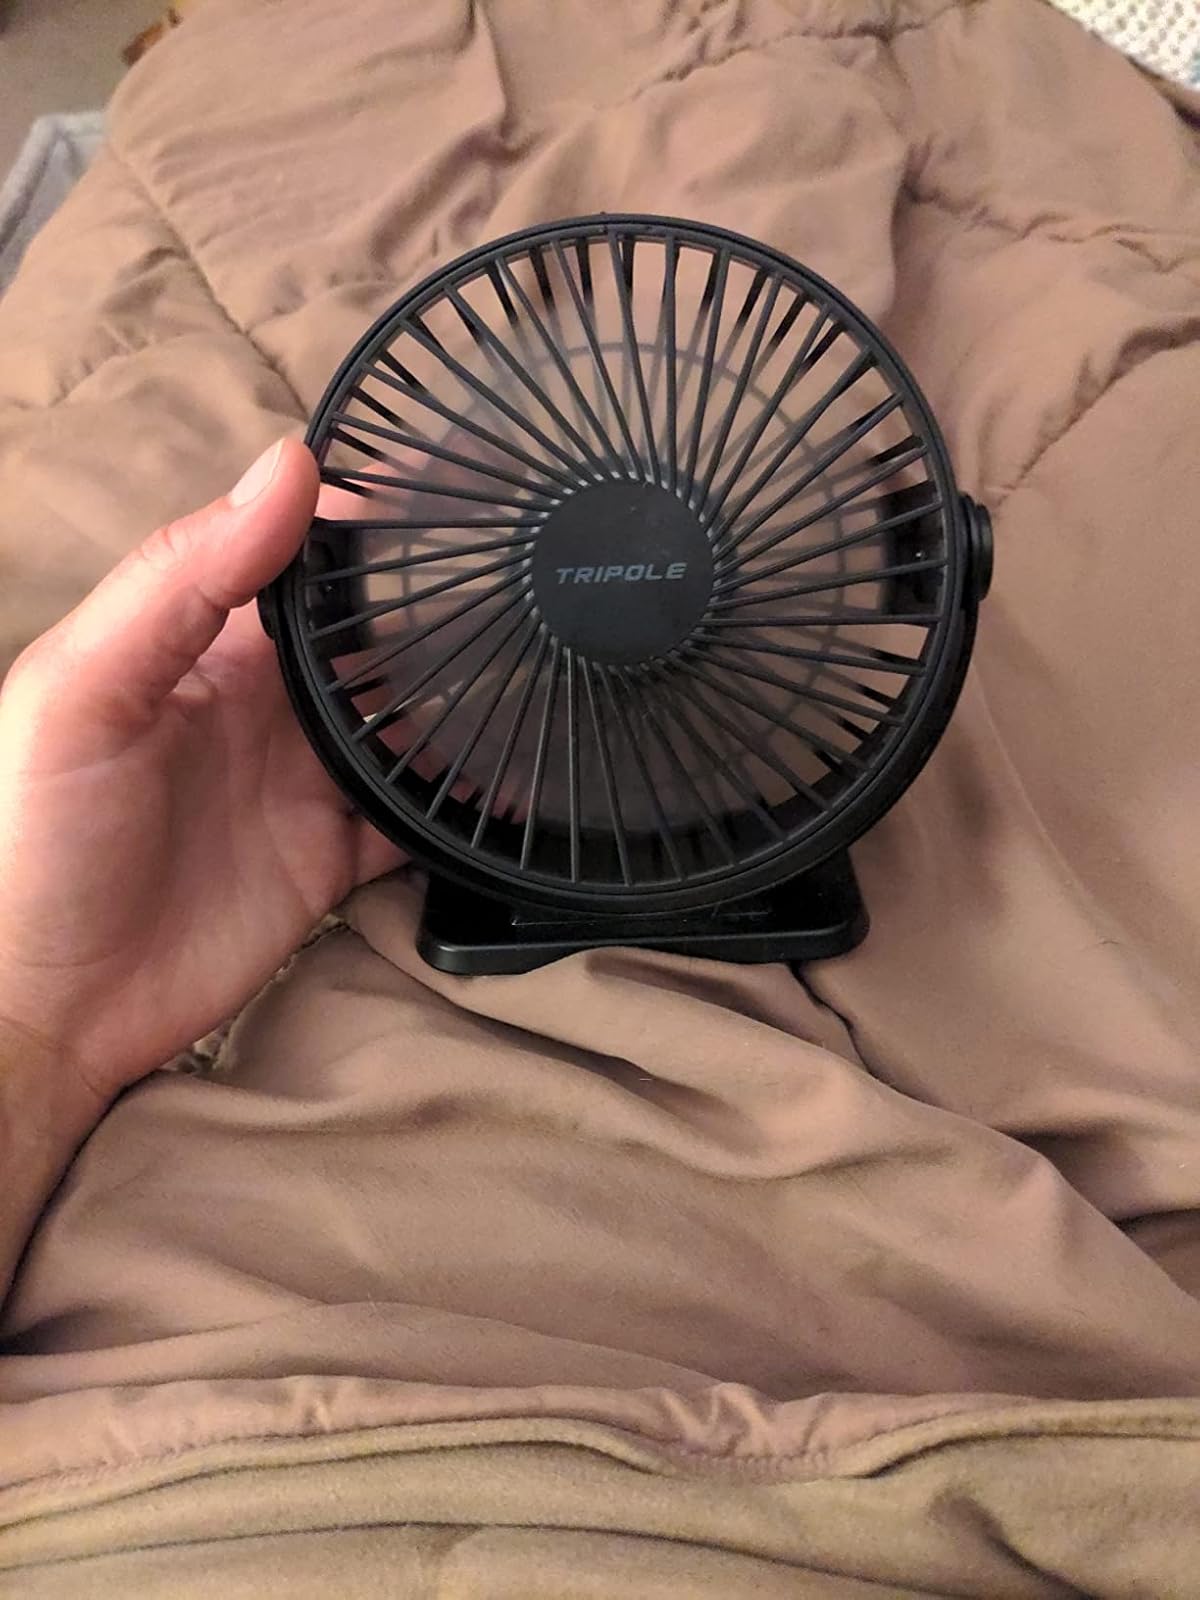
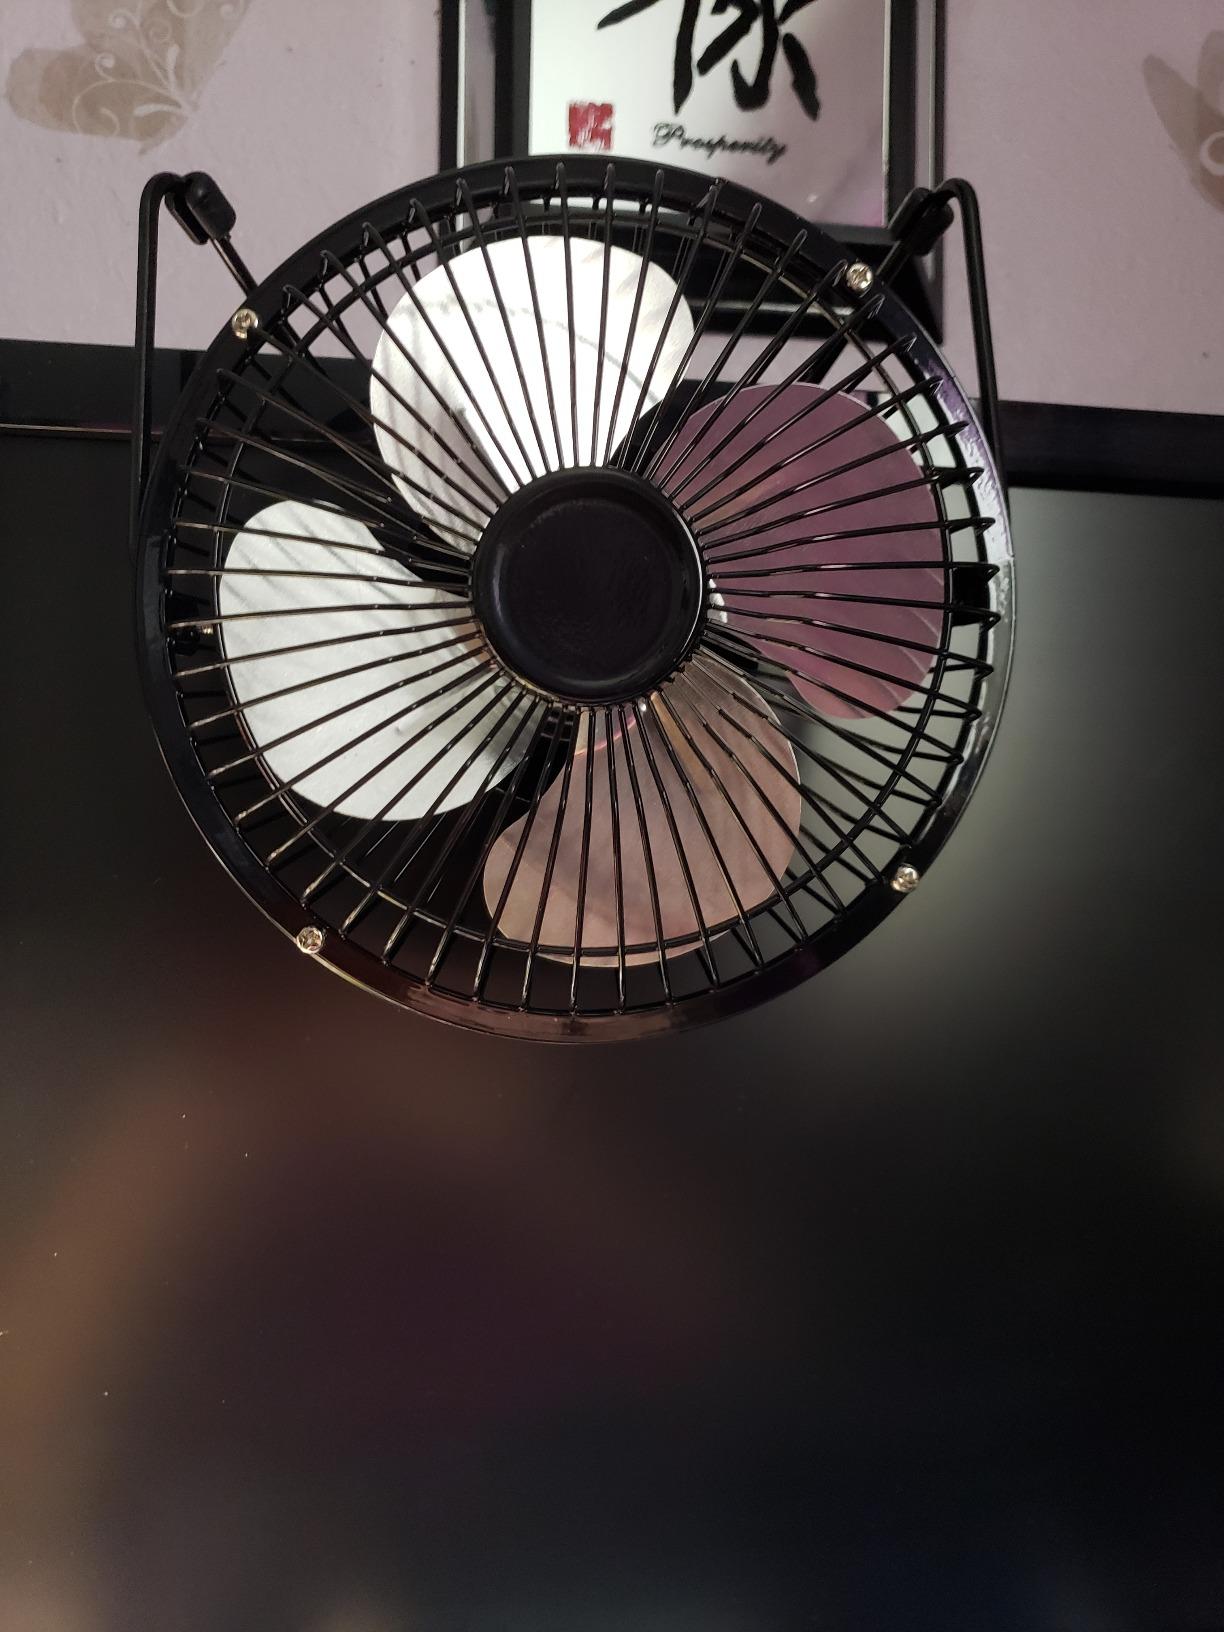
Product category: fan
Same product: no